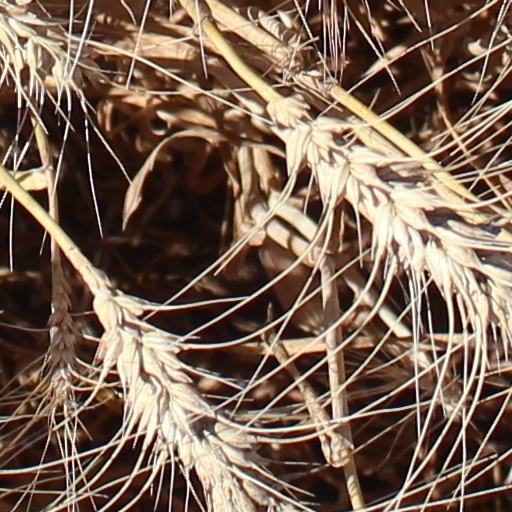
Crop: wheat